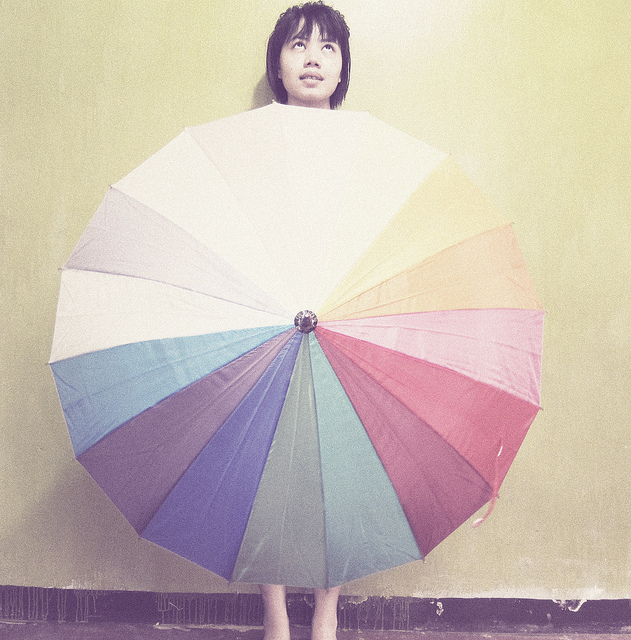
user: Given an image and a question. Answer the question in a short answer. Question: Which type of material is used in the shown umbrella? Short Answer:
assistant: nylon